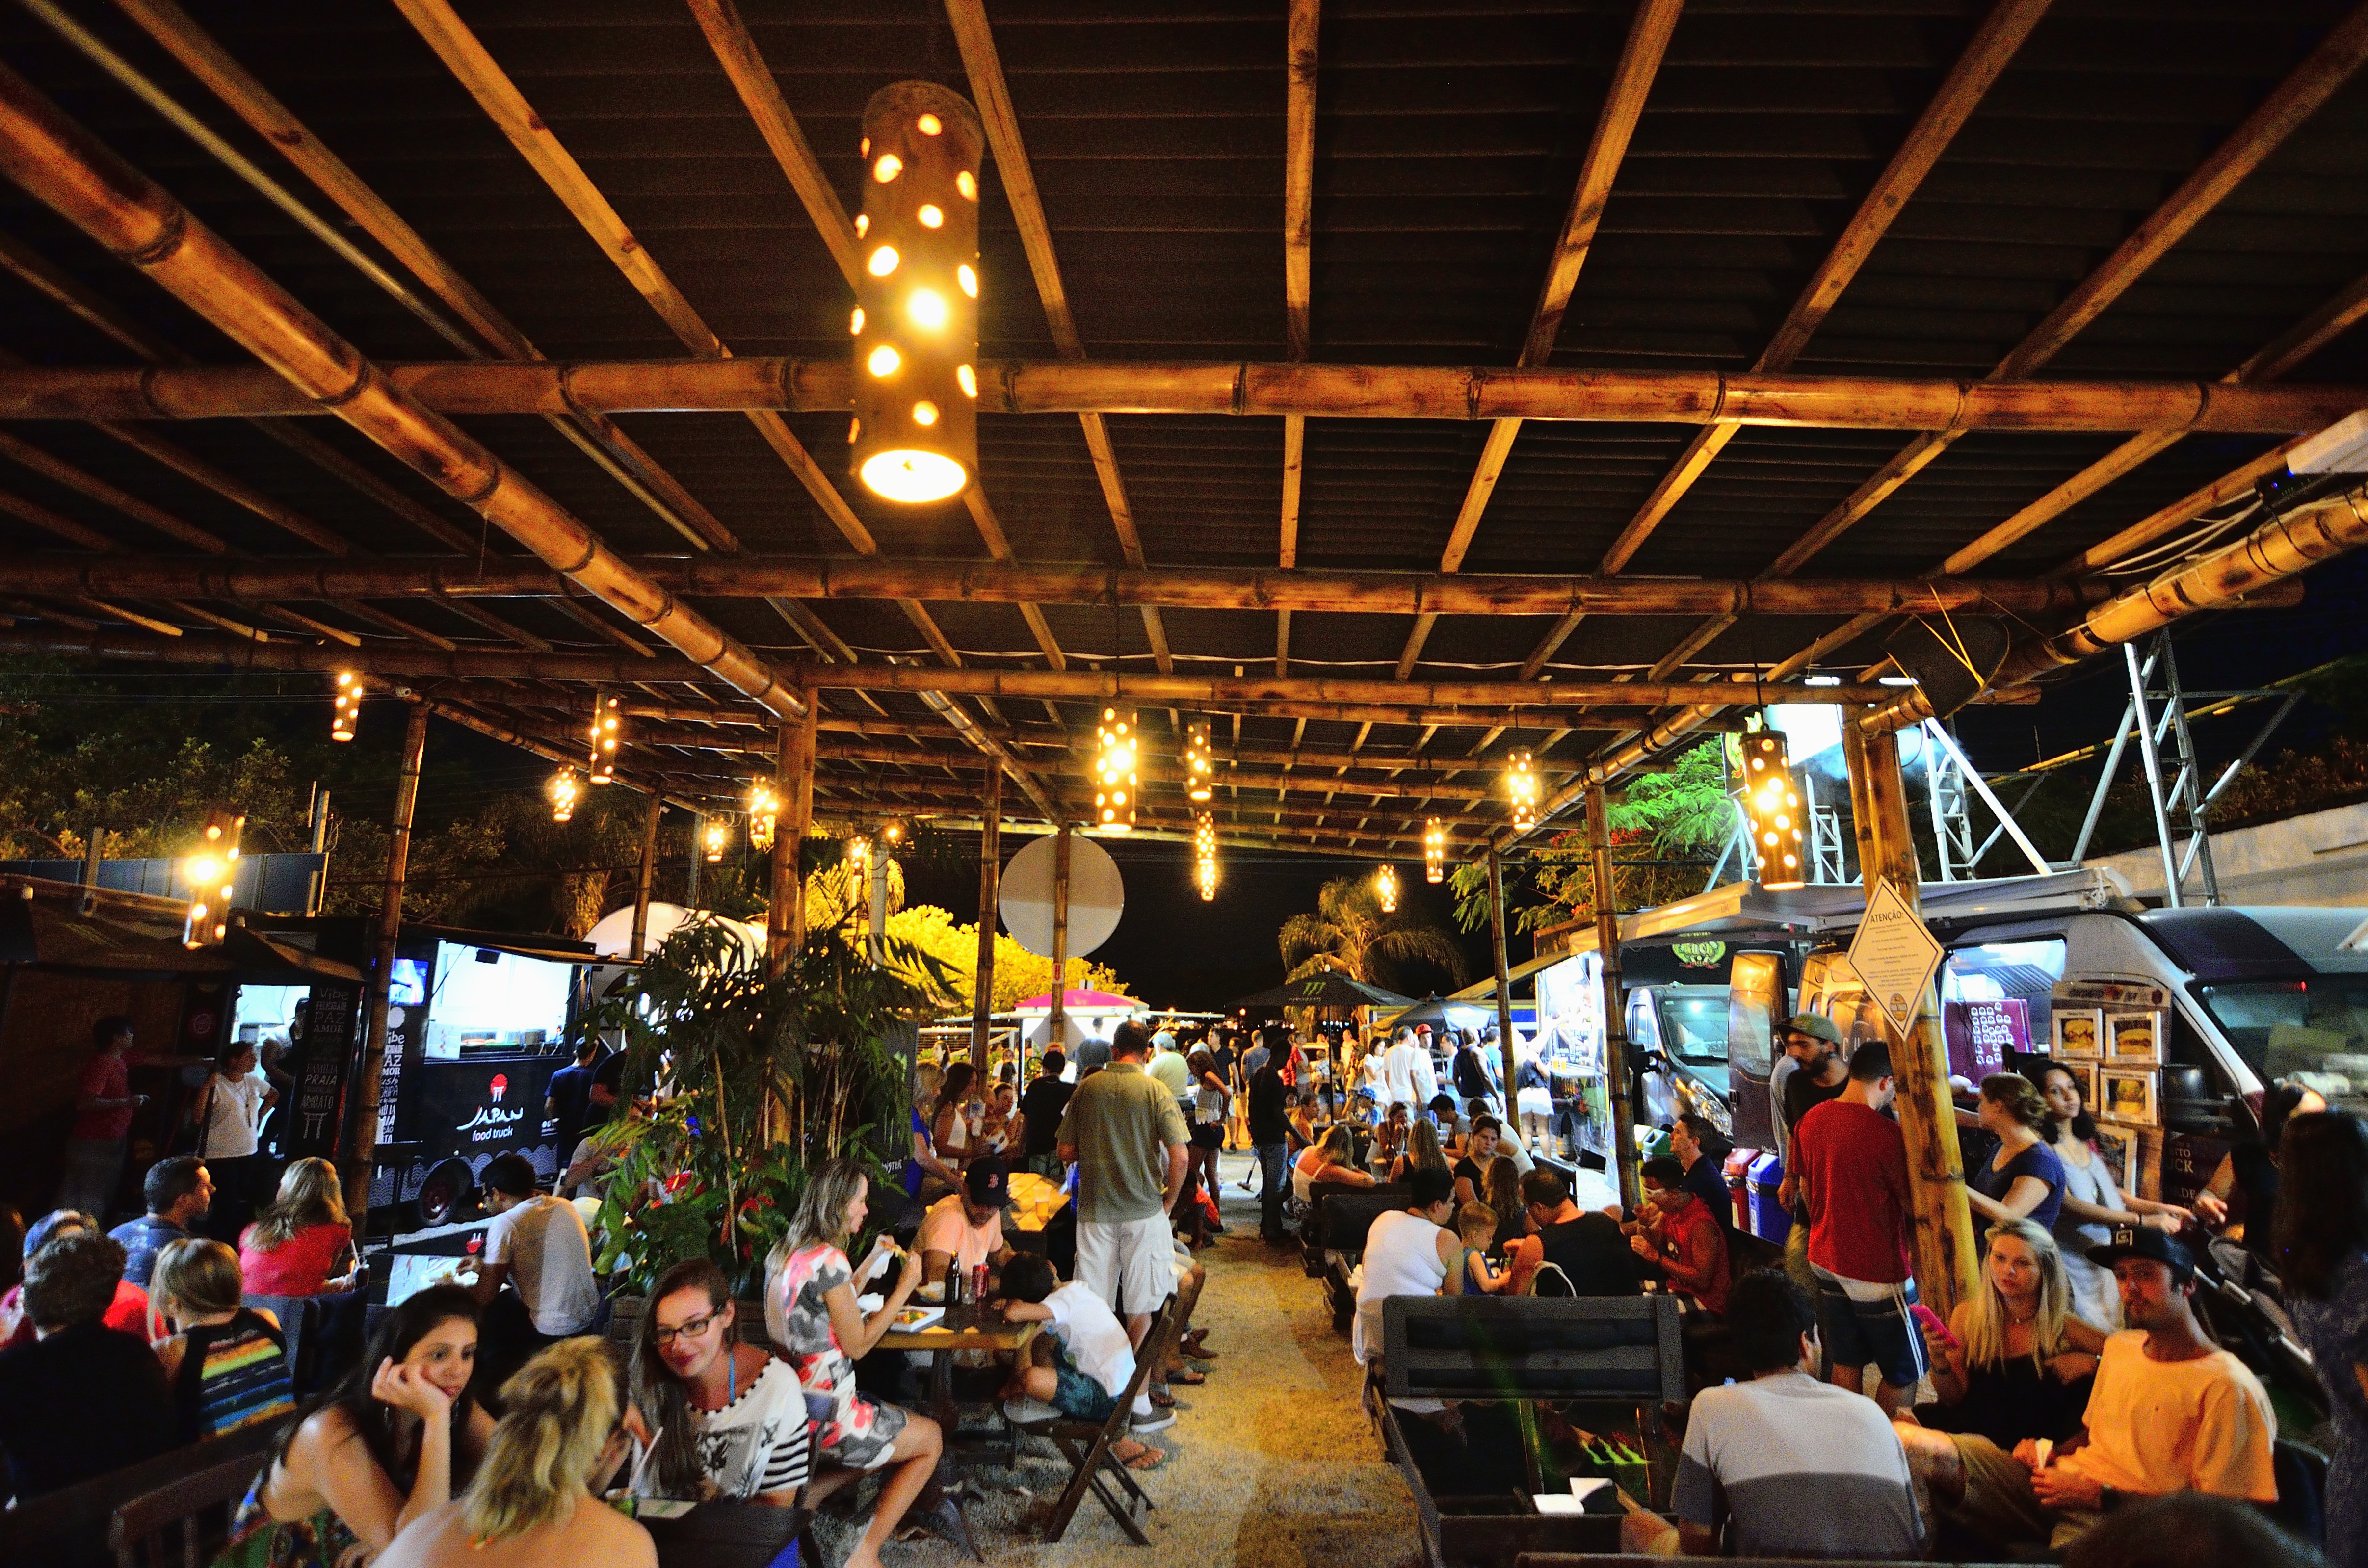
board, skate, city, crowd, food, market, florianopolis, lagoa, conceicao, floripa, foodtruck